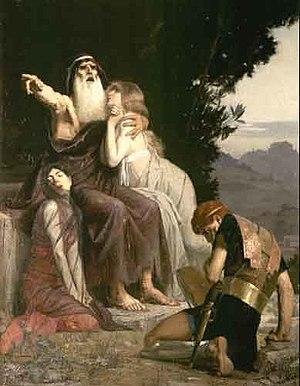
La Thébaïde est un poème épique latin de Stace, écrit au Iᵉʳ siècle apr. J.-C. Écrit en hexamètres dactyliques, le mètre standard des épopées gréco-latines, il traite le même sujet que la Thébaïde, une épopée perdue du Cycle thébain. La Thébaïde raconte donc l'assaut des sept chefs argiens contre la ville de Thèbes, depuis la malédiction adressée par Œdipe à ses deux fils, Étéocle et Polynice, jusqu'à leur duel fratricide et à leurs funérailles.